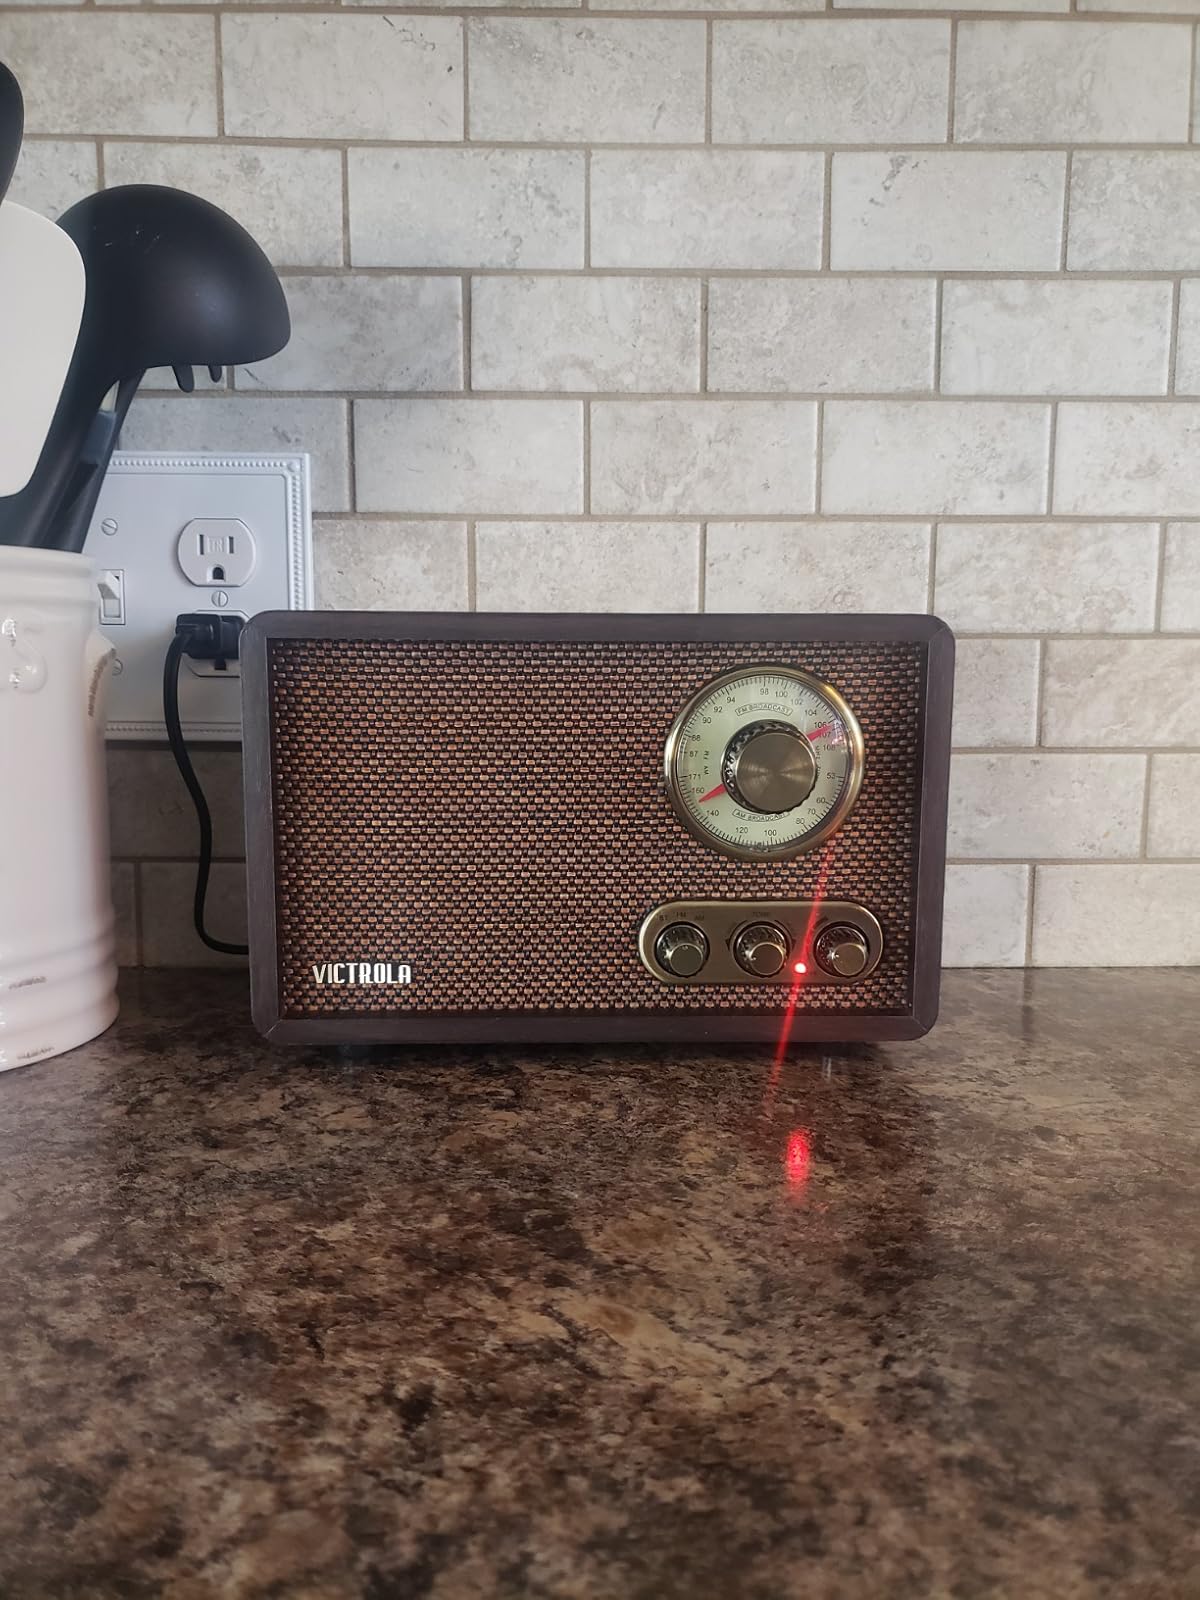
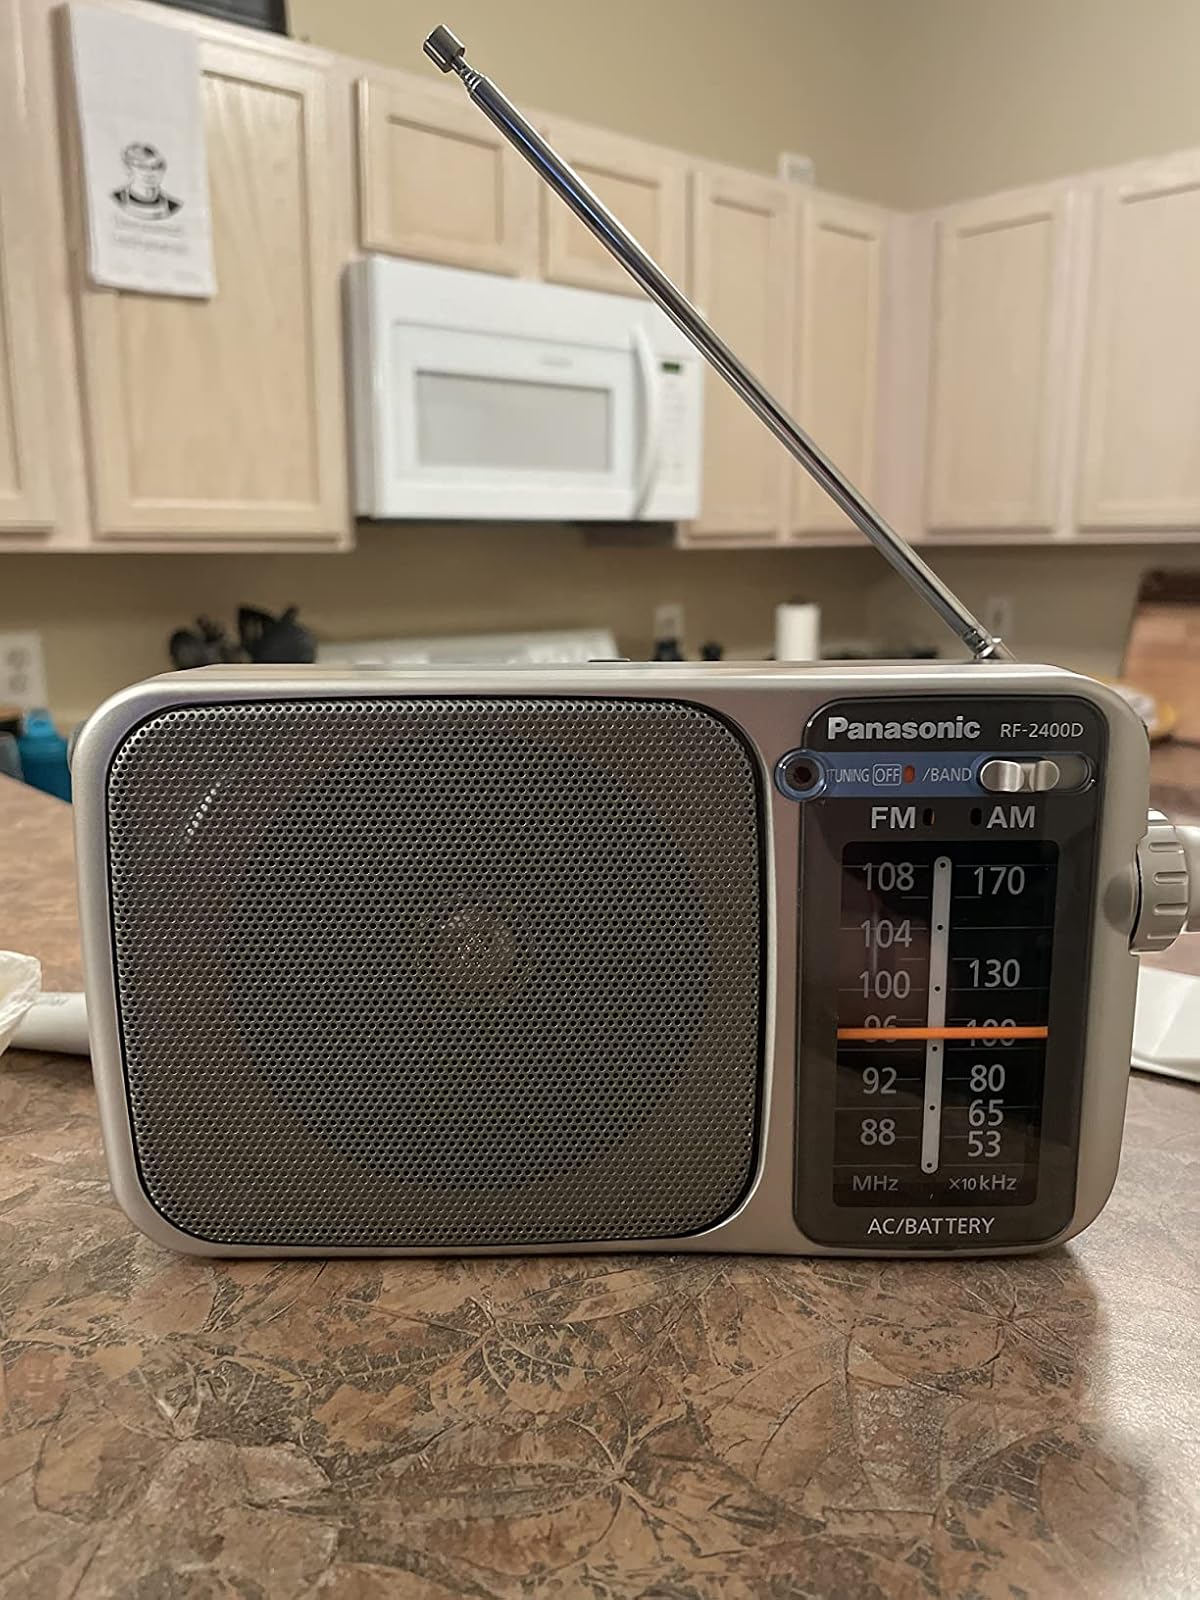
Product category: radio
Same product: no